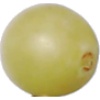
Label: Grape White 2